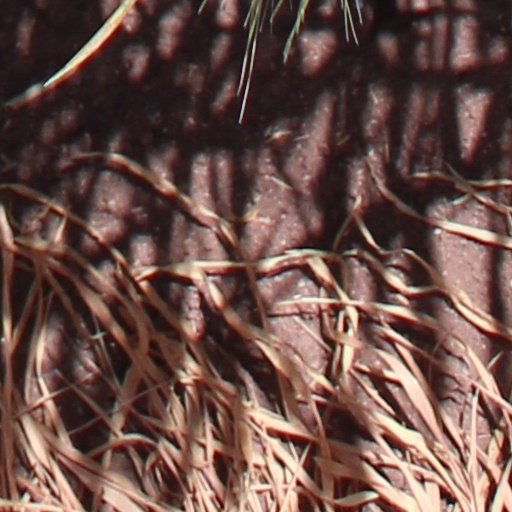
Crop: wheat